History of Lithuania

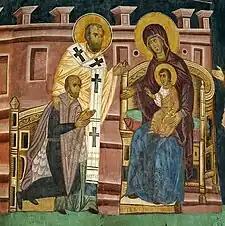
Ruthenian depiction of Christian Jogaila

As the power of the Lithuanian warlord dukes expanded to the south and east, the cultivated East Slavic Ruthenians exerted influence on the Lithuanian ruling class. They brought with them the Church Slavonic liturgy of the Eastern Orthodox Christian religion, a written language (Chancery Slavonic) that was developed to serve the Lithuanian court's document-producing needs for a few centuries, and a system of laws. By these means, Ruthenians transformed Vilnius into a major center of Kievan Rus' civilization. By the time of Jogaila's acceptance of Catholicism at the Union of Krewo in 1385, many institutions in his realm and members of his family had been to a large extent assimilated already into the Orthodox Christianity and became Russified (in part a result of the deliberate policy of the Gediminid ruling house).